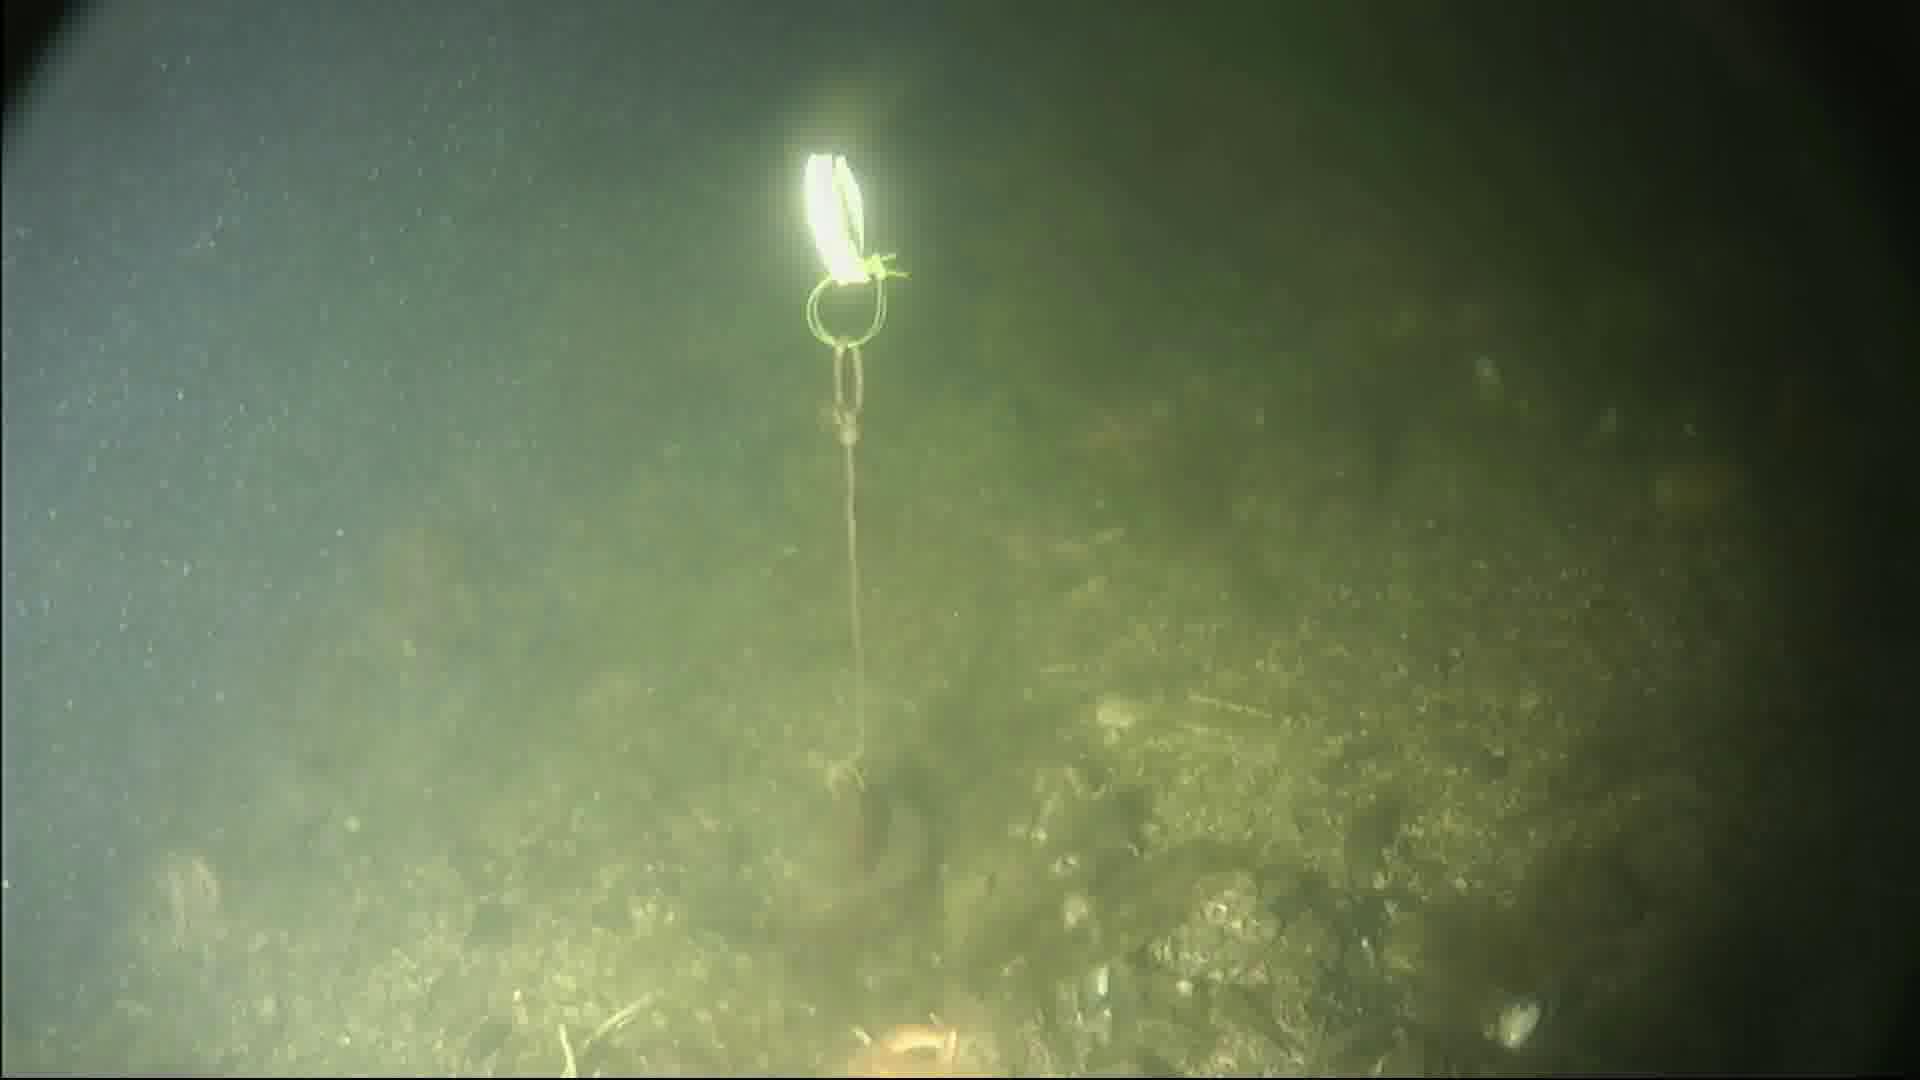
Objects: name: fish
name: starfish